Prophets in Christianity

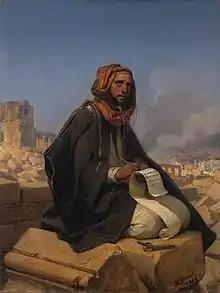
Horace Vernet, "Jeremiah on the ruins of Jerusalem" (1844)

The following persons are considered by some Christians to be prophets, or to have had prophetic experiences.